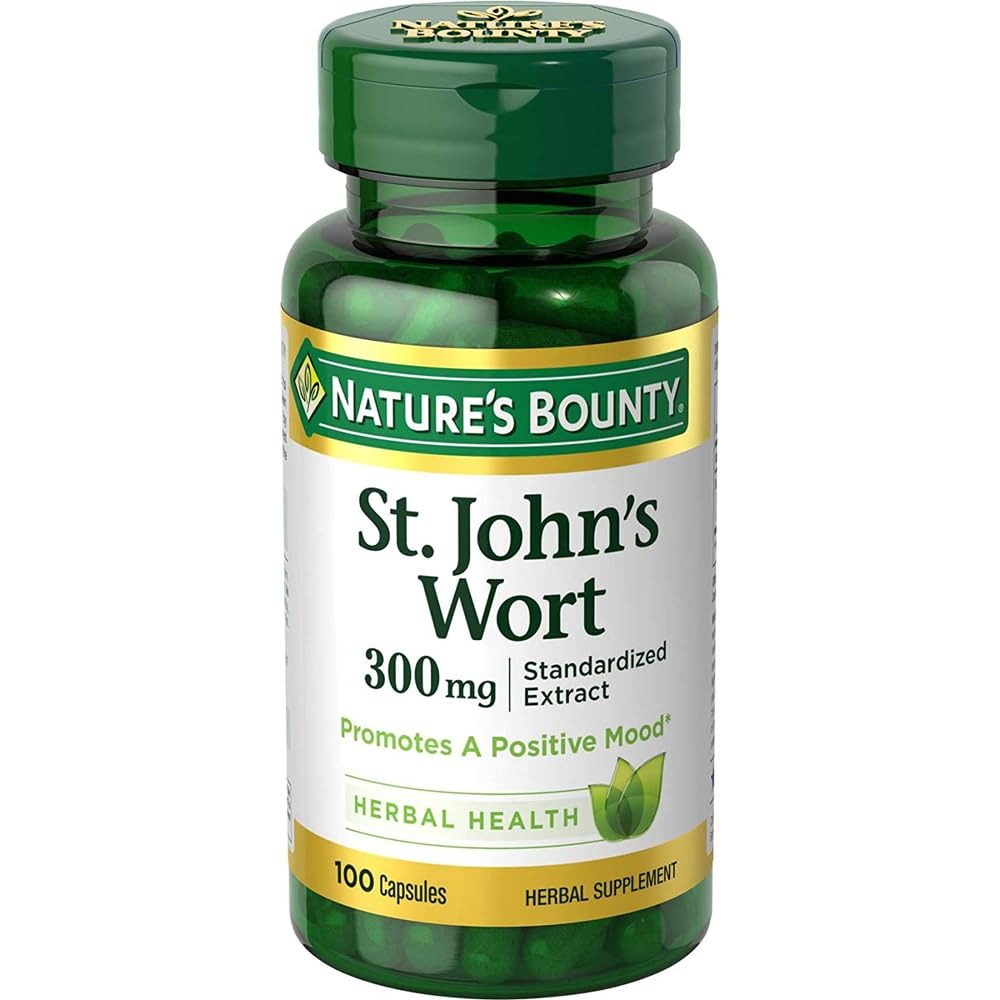
Item Name: Nature's Bounty St. John's Wort Pills and Herbal Health Supplement, 300mg, 100 Capsules
Bullet Point 1: Supports a healthy emotional outlook.
Bullet Point 2: Supports feelings of calm and relaxation.
Bullet Point 3: Helps maintain a positive mood.
Bullet Point 4: These statements have not been evaluated by the Food and Drug Administration. This product is not intended to diagnose, treat, cure or prevent any disease.
Bullet Point 5: Our Double Strength formula promotes feelings of tranquility and a relaxed mental state.*
Bullet Point 6: Promotes a healthy emotional outlook.*
Bullet Point 7: These statements have not been evaluated by the Food and Drug Administration. This product is not intended to diagnose, treat, cure or prevent any disease.
Value: 100.0
Unit: Count

Price: 11.06